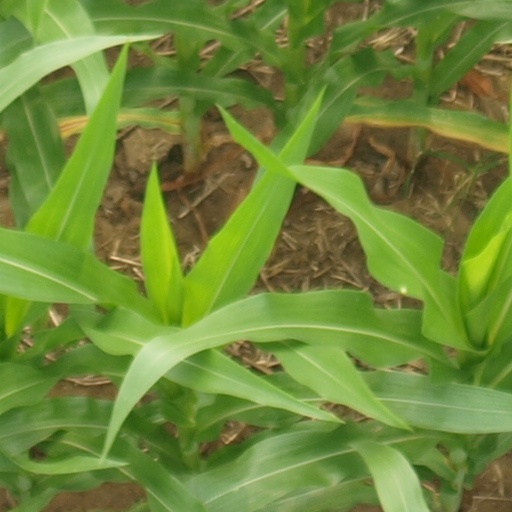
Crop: maize; corn